Basem Darwisch

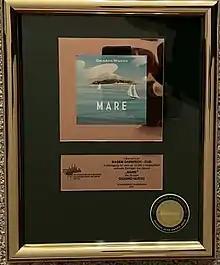
German Jazz Award 2021 awarded to Darwisch with Quadro Nuevo

On 12 October 2021, Basem Darwisch collected The German Jazz Music award with Quadro Nuevo for his track "Cafe Groppi" in their album "MARE".